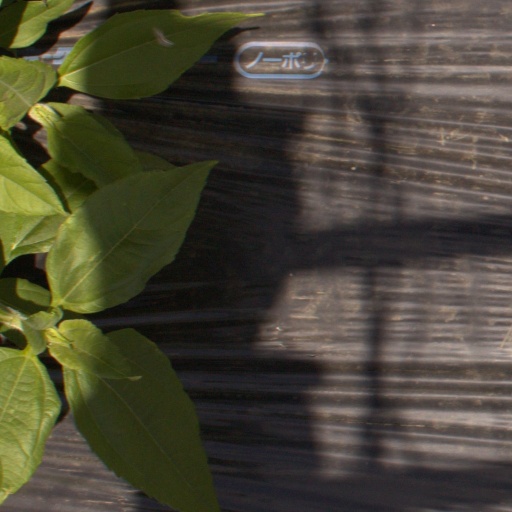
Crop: Jerusalem artichoke